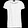
Label: Shirt